Kluczbork

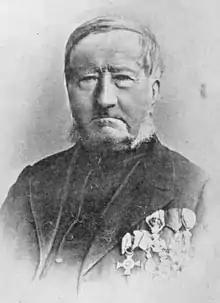
Jan Dzierżon, Polish apiarist and "father of modern apiculture", was born in Łowkowice, Kluczbork County

Kluczbork's economy is dominated by the production of machinery, knitwear and construction material, alongside newly emerging industries, namely: the transport sector, trade, agriculture and the food production sector as well as being the centre for the Kluczbork County's banks and other financial institutions. The Gmina Kluczbork has some 1800 businesses (1300 of which are located within the city's boundaries). The largest factories in Kluczbork are: Fabryka Maszyn i Urządzeń „Famak” (machinery production), PV „Prefabet - Kluczbork” S.A. (concrete materials) and Wagrem sp. z o.o. Kluczbork (weighing scale repairs).